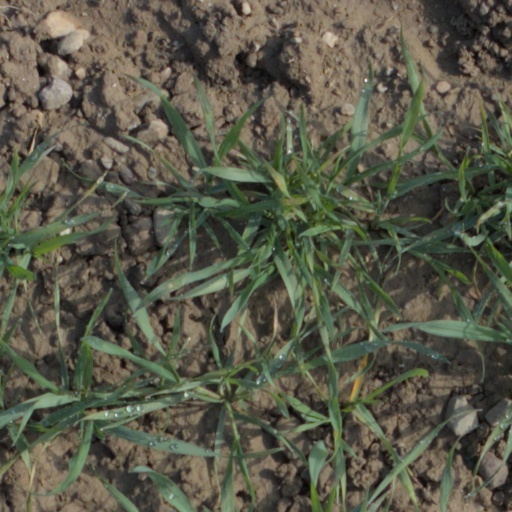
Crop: wheat